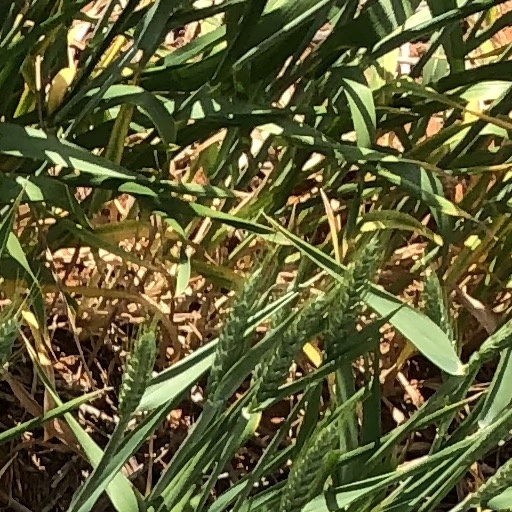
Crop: wheat